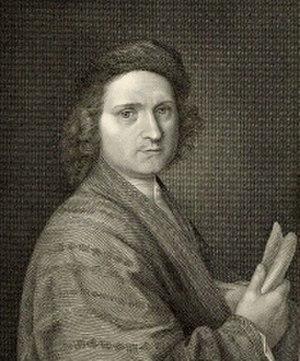
Franceschini, Marcantonio (1648-1729) -- Portraits Format Taille douce